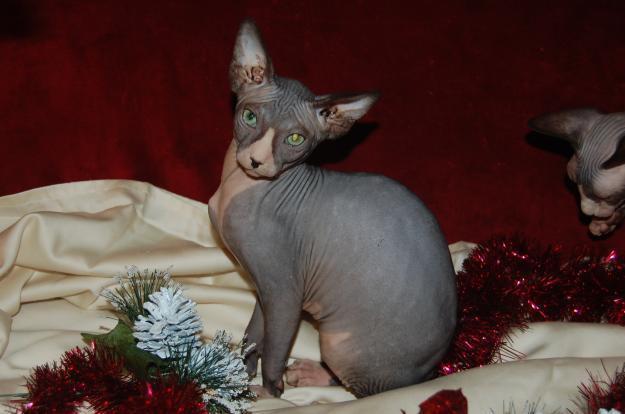
Sphynx